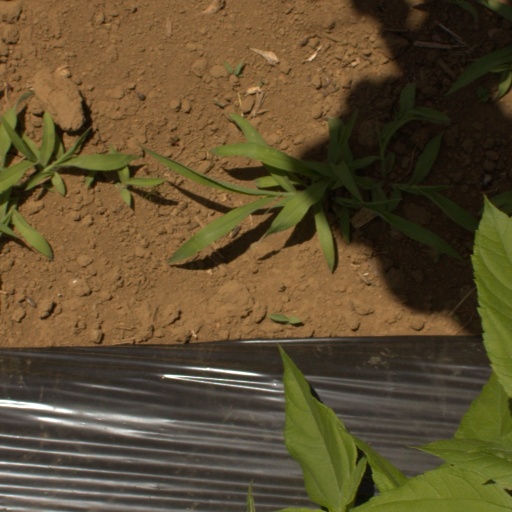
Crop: Jerusalem artichoke